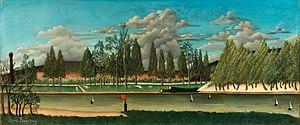
Le quai d'Asnières est une voie de circulation se trouvant à Villeneuve-la-Garenne.